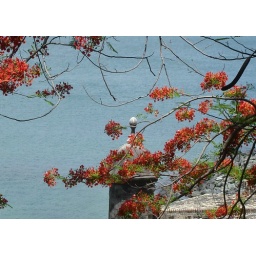
PR - red flowers against lagoon